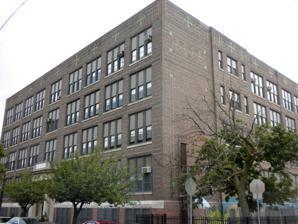
Building: Bodine High School for International Affairs
Country: United States of America
Year built: 1924
United States historic place Thomas Jefferson School U.S. National Register of Historic Places Thomas Jefferson School, August 2010 Show map of Philadelphia Show map of Pennsylvania Show map of the United States Location 1101-1125 N. 4th St., Philadelphia, Pennsylvania Coordinates 39°58′5″N 75°8′37″W / 39.96806°N 75.14361°W / 39.96806; -75.14361 Area 2 acres (0.81 ha) Built 1924 Architect Irwin T. Catharine Architectural style Art Deco, Utilitarian MPS Philadelphia Public Schools TR NRHP reference No. 88002280 Added to NRHP November 18, 1988 William W. Bodine High School for International Affairs is an historic high school located in the Northern Liberties neighborhood of Philadelphia, Pennsylvania . It is part of the School District of Philadelphia . History The World Affairs Council and the school district cooperated in establishing the high school in 1981. The school's building was designed by Irwin T. Catharine and built in 1924. It is a four-story, nine bay brick building on a raised basement in the Art Deco -style. It features an entrance portico with Doric order columns supporting an entablature. It was added to the National Register of Historic Places in 1988 as the Thomas Jefferson School . The building and the school it previously housed were originally named for President Thomas Jefferson . References